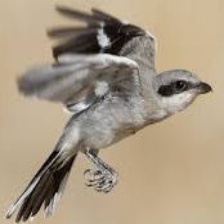
Species: LOGGERHEAD SHRIKE
Scientific name: LANIUS LUDOVICIANUS